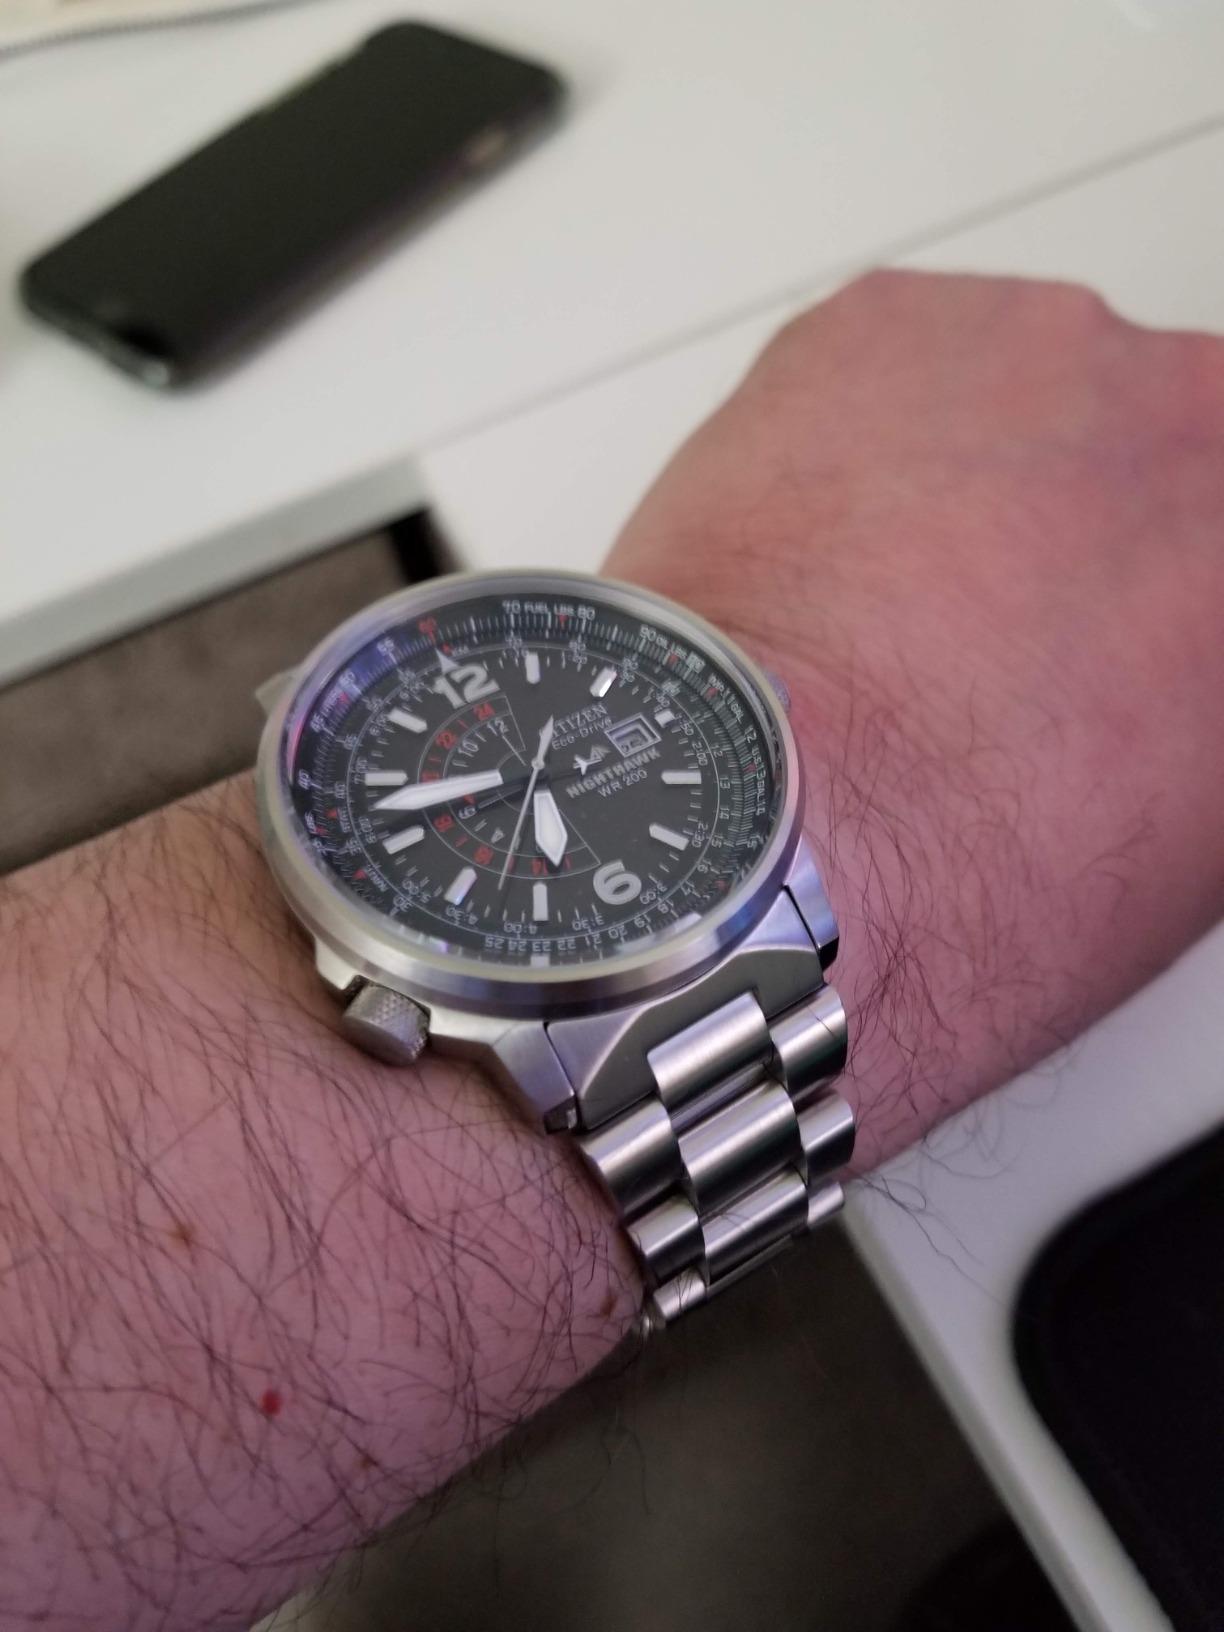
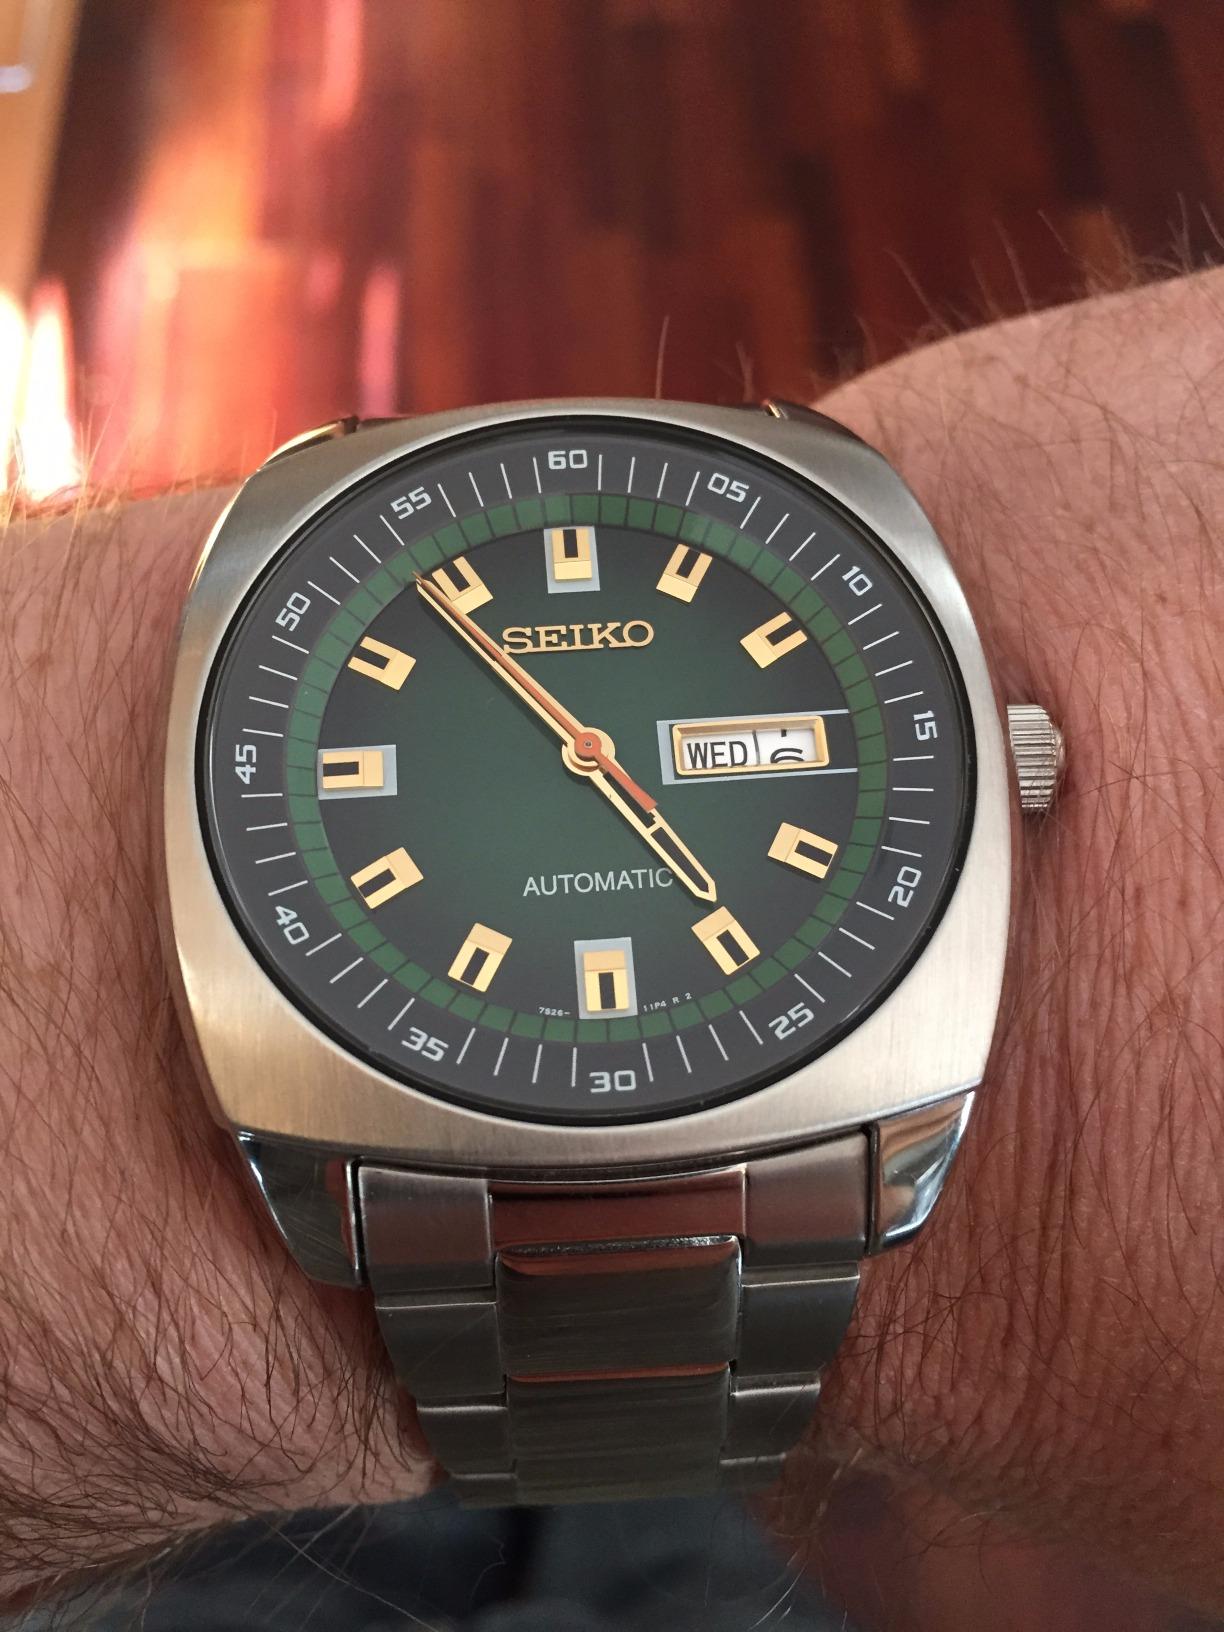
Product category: accessories_watch
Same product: no